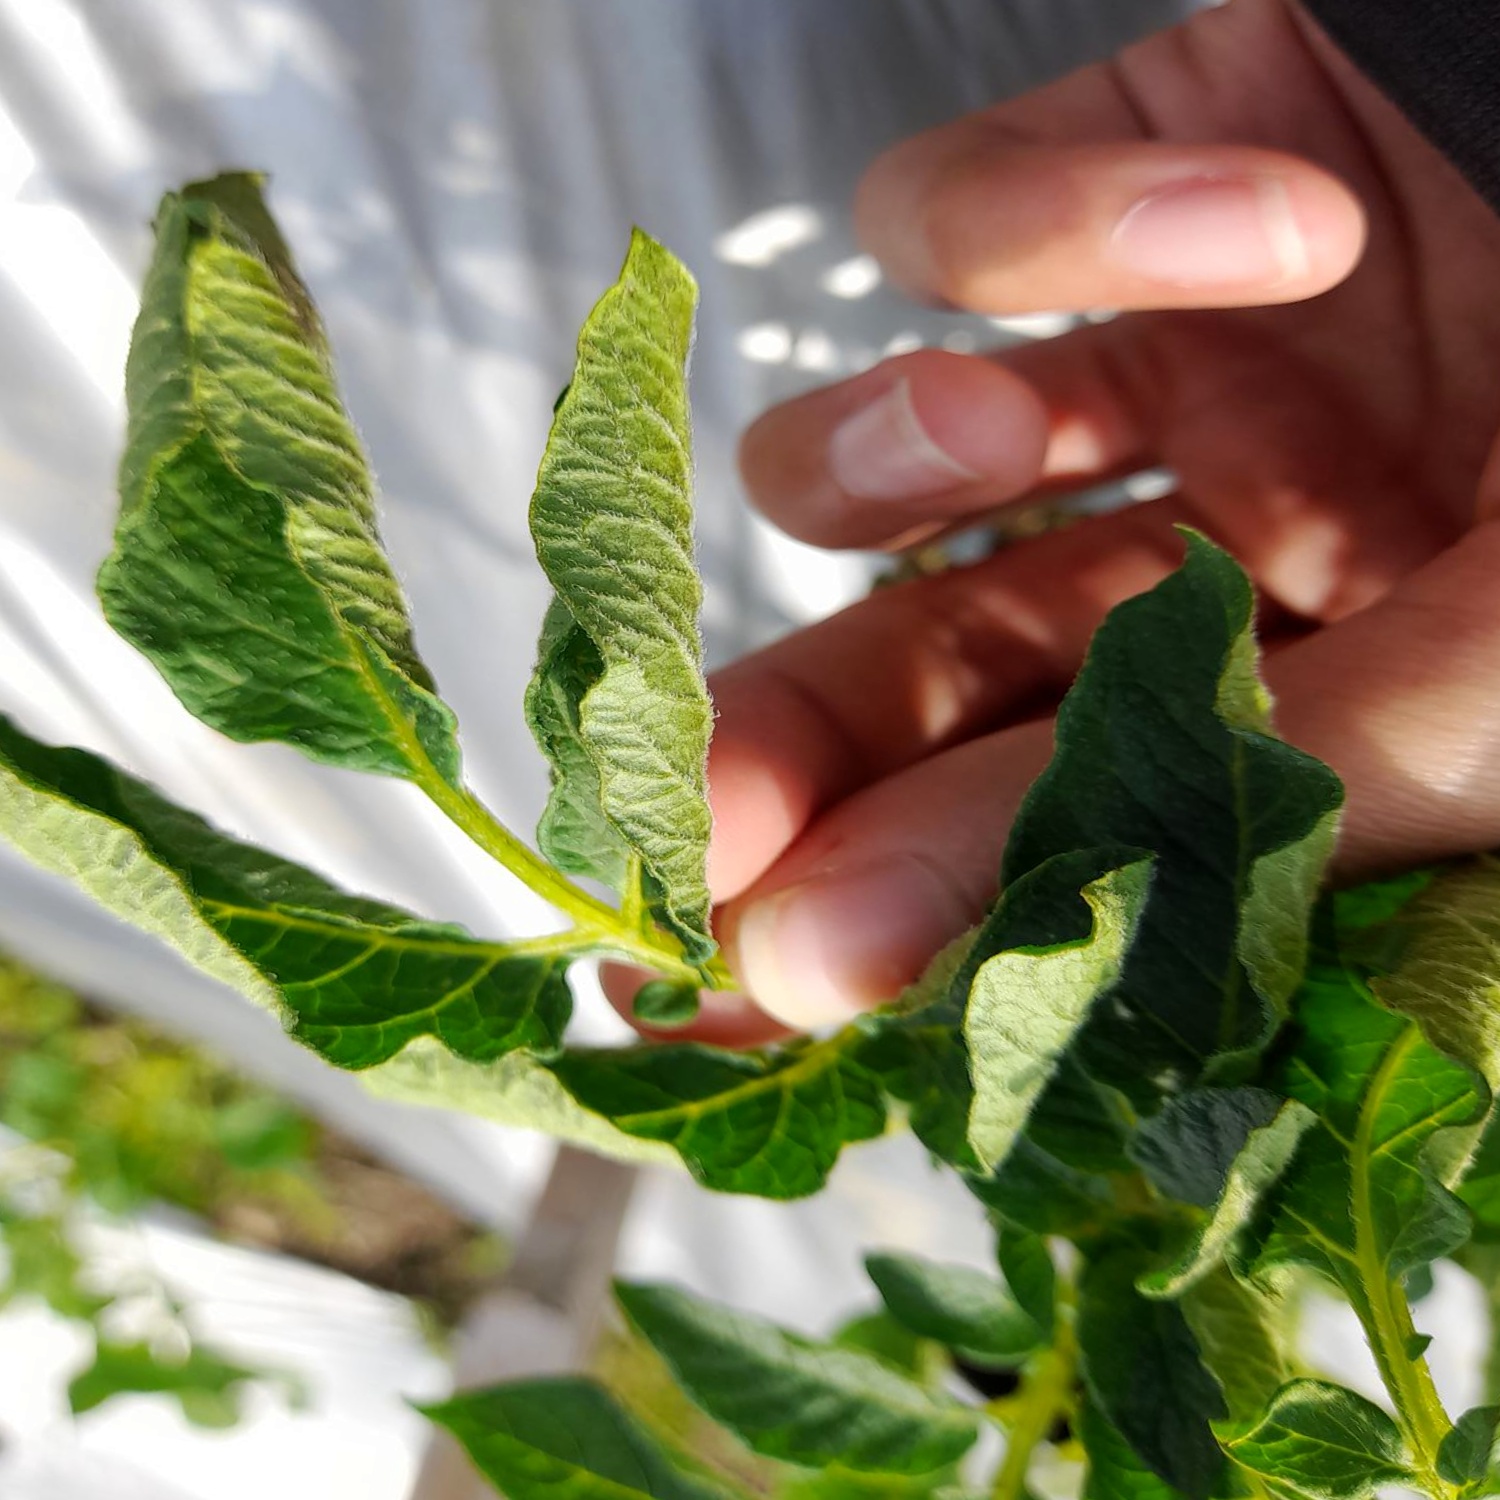
Etiqueta: Pudricion_Parda